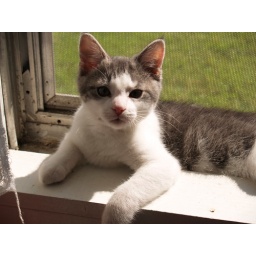
Our daughter's kitten &amp;quot;Lynx&amp;quot; in the bathroom window.